La Grange Historic District (North Carolina)

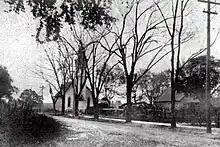
This is an image of the former La Grange Presbyterian Church, seen here in 1910, is individually listed on the National Register of Historic Places.

La Grange, North Carolina, is a small town in western Lenoir County. The town was originally named after an area plantation, Moseley Hall. Like several towns in the area, commercial development and population growth took place after completion of the Atlantic and North Carolina Railroad in 1858. The railroad tracks began in Goldsboro, located west of the town, and ended at Morehead City on the coast. Moseley Hill was renamed La Grange in 1869 when the town was incorporated. La Grange was named after Château de la Grange-Bléneau, the home of American Revolutionary War hero, Gilbert du Motier, Marquis de Lafayette.